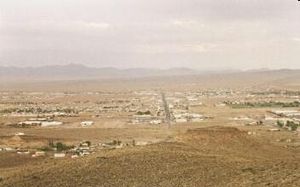
Kingman
Udsigt over Kingman
Kingman er en by, der ligger i Mohave County i delstaten Arizona i USA. Befolkningstallet var 20.069 ved tællingen i år 2000 og anslås i 2005 at udgøre ca. 25.500. Sammen med de nærliggende bebyggelser Golden Valley og Butler er det samlede befolkningstal omkring 40.000. Kingman ligger på positionen 35°12′30″N, 114°1′33″W og i en højde af 3.400 fod. Ifølge United States Census Bureau dækker byen et areal på 77,6 km² og er uden søer.